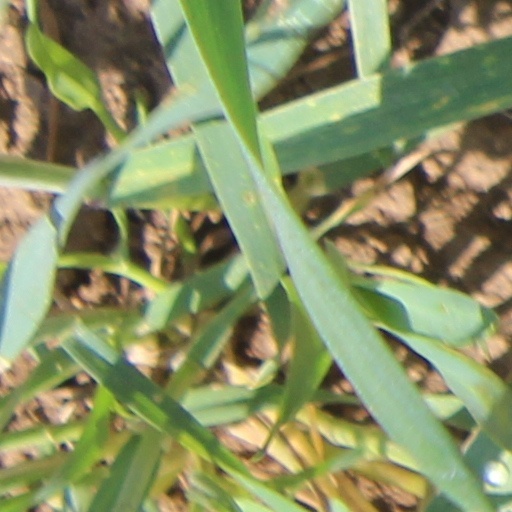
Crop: wheat